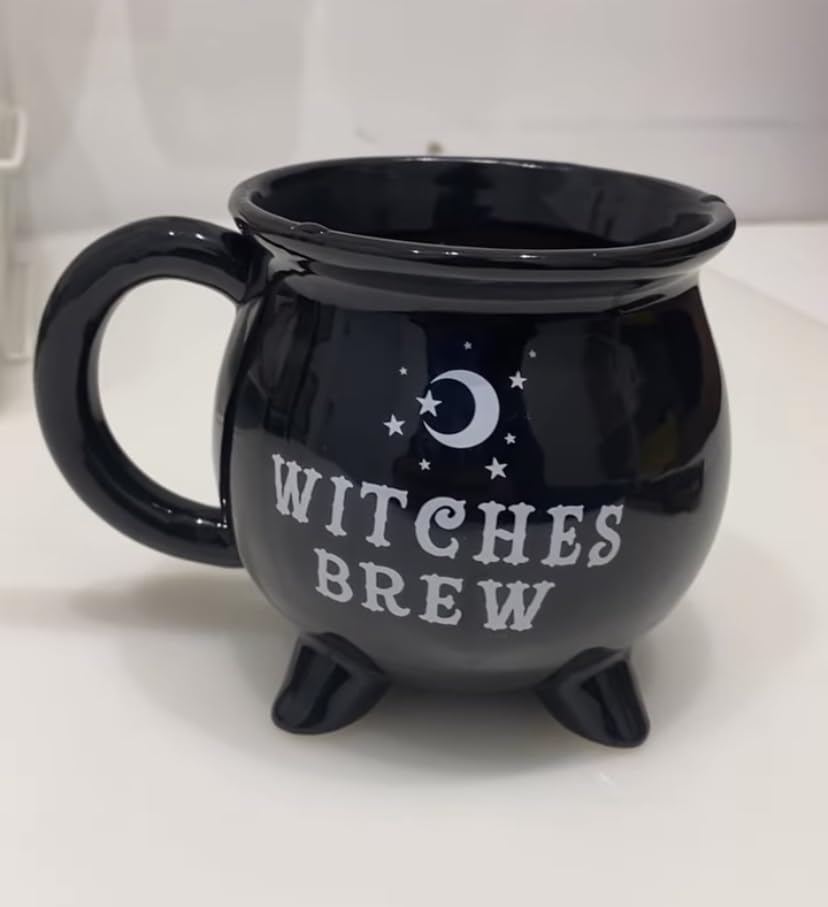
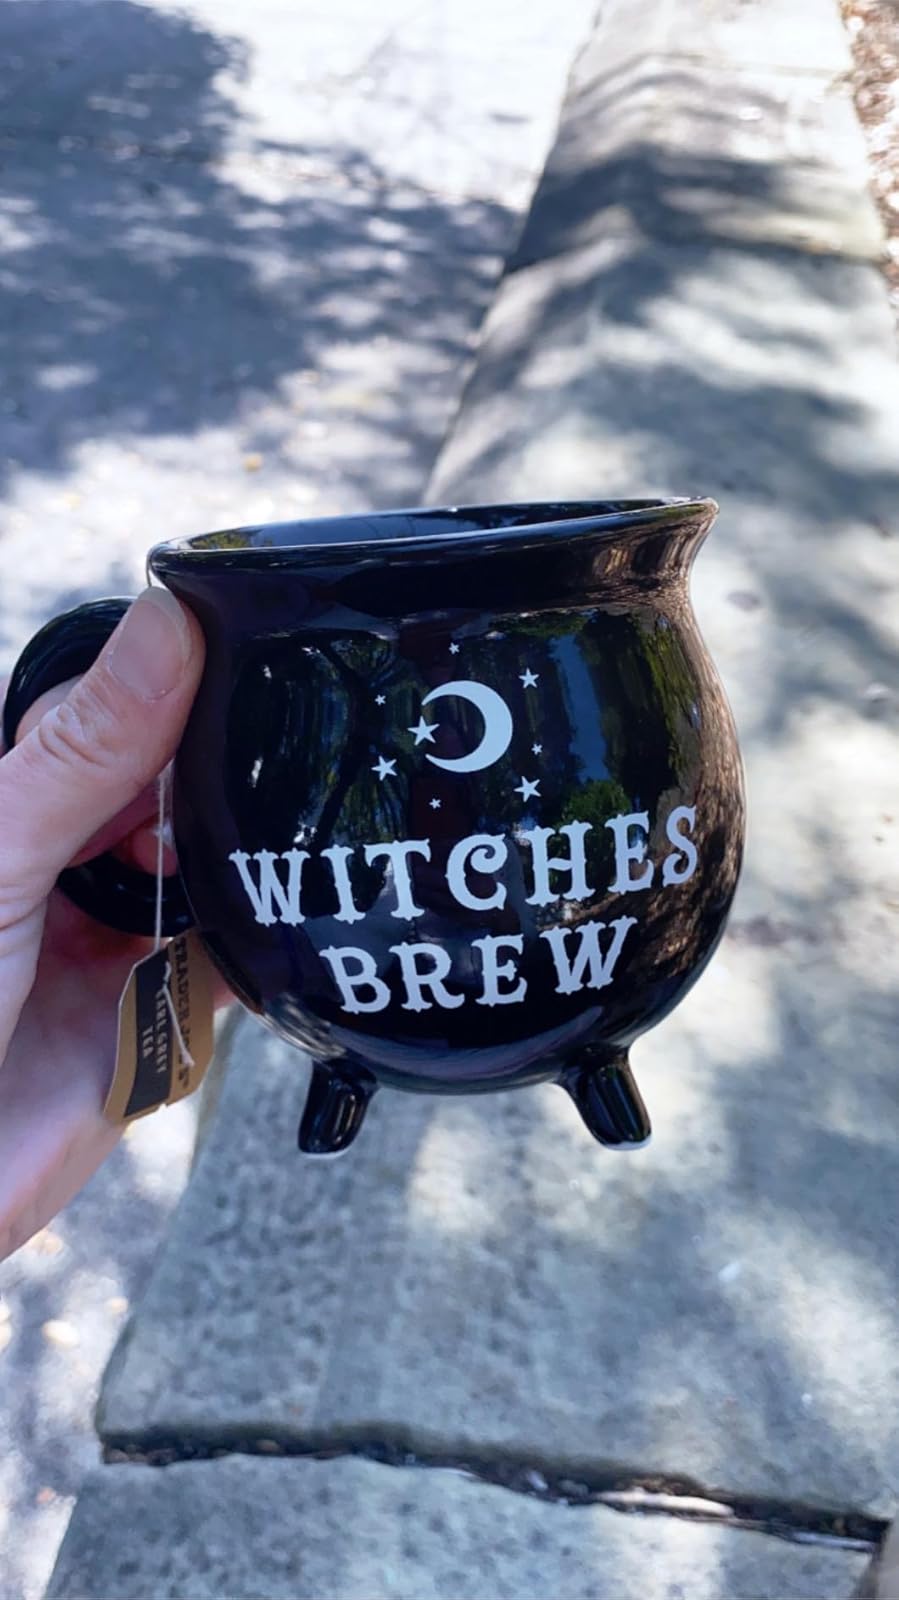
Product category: items_mug
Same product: yes